Battle of Debrecen (1849)

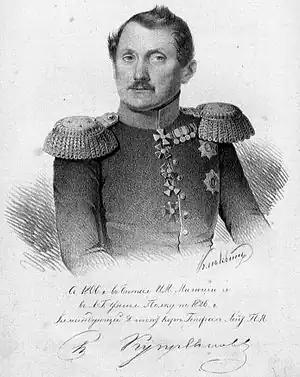
Kupreyanov Pavel Jakovlevitch

After the deployment of the 7. and 8. infantry divisions, artillery general Gillenschmidt deployed 4 heavy batteries behind the Russian left wing, which unleashed heavy fire on the Korponay division, which, as a result of this, started to retreat behind the brick pits. In order to carry out this action with success, the Bobich division from the center had to resist any attack on their positions. Taking notice of the retreat of the Hungarian right wing, Paskevich wanted to send his cavalry around the Nagyerdő forest, and to attack the Korponay division from the side and from behind. First, in order to be sure that his cavalry's encircling maneuver will not be put in danger, he sent a cavalry unit to check out if the forest was defended by important Hungarian forces, and after they informed him that the way around the forest is undefended, he gave the order to the 3. light cavalry division, the Transcaucasian Muslim cavalry regiment, and the Mountain cavalry companies to start their advance.